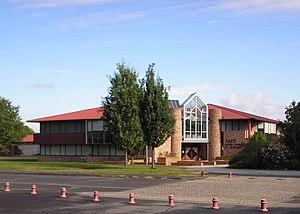
L’université de Pau et des pays de l’Adour est un établissement supérieur français multi-sites fondé en 1972 et basé dans le bassin et les pays de l'Adour ; principalement à Pau mais aussi à Bayonne et Anglet dans les Pyrénées-Atlantiques, à Tarbes dans les Hautes-Pyrénées et à Mont-de-Marsan dans les Landes. Elle dépend de l'académie de Bordeaux.